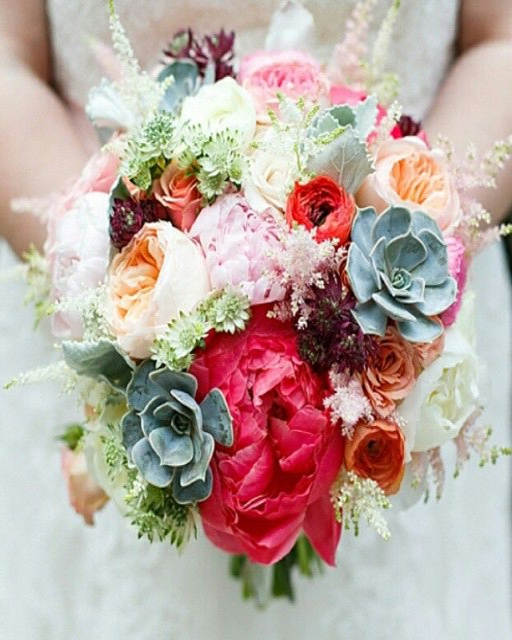
not a fan of the large , reddish flower though